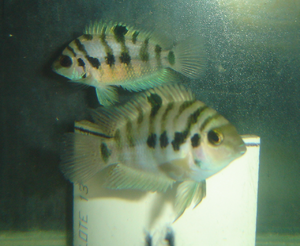
Amatitlania kanna est un poisson de la famille des cichlidés et de l'ordre des Perciformes. À ne pas confondre avec Amatitlania nigrofasciata.